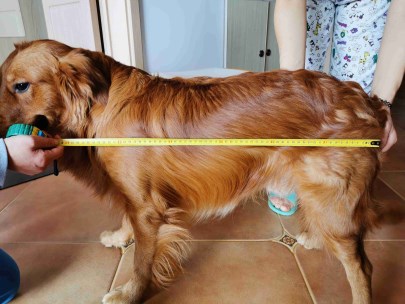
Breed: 5355-n000126-golden_retriever